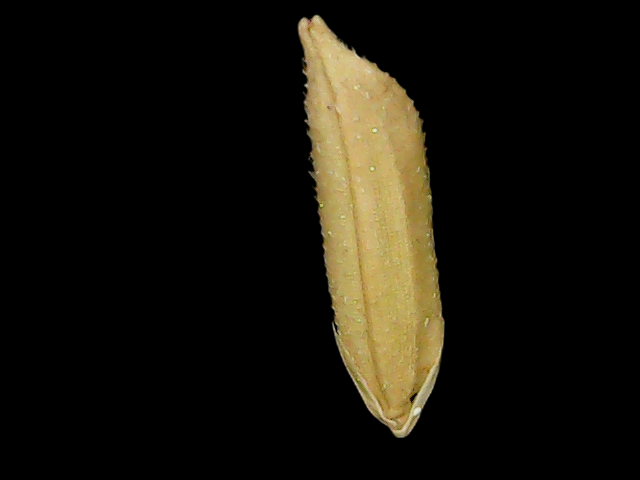
Rice variety: Binadhan07